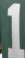
Number: 1